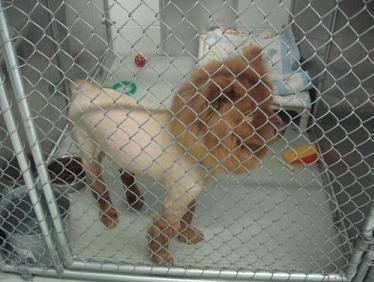
dog